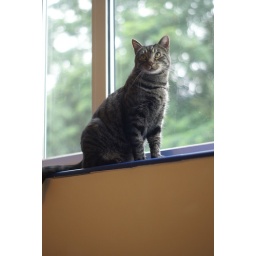
New cat - within about an hour of him coming from battersea dogs home in Old Windsor!!